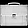
Label: Bag